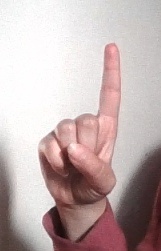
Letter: bb